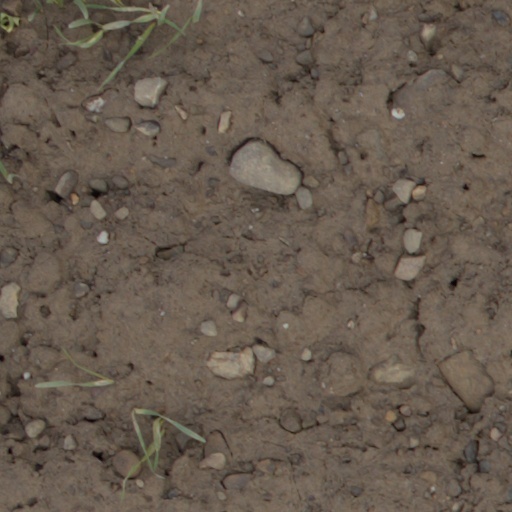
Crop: wheat